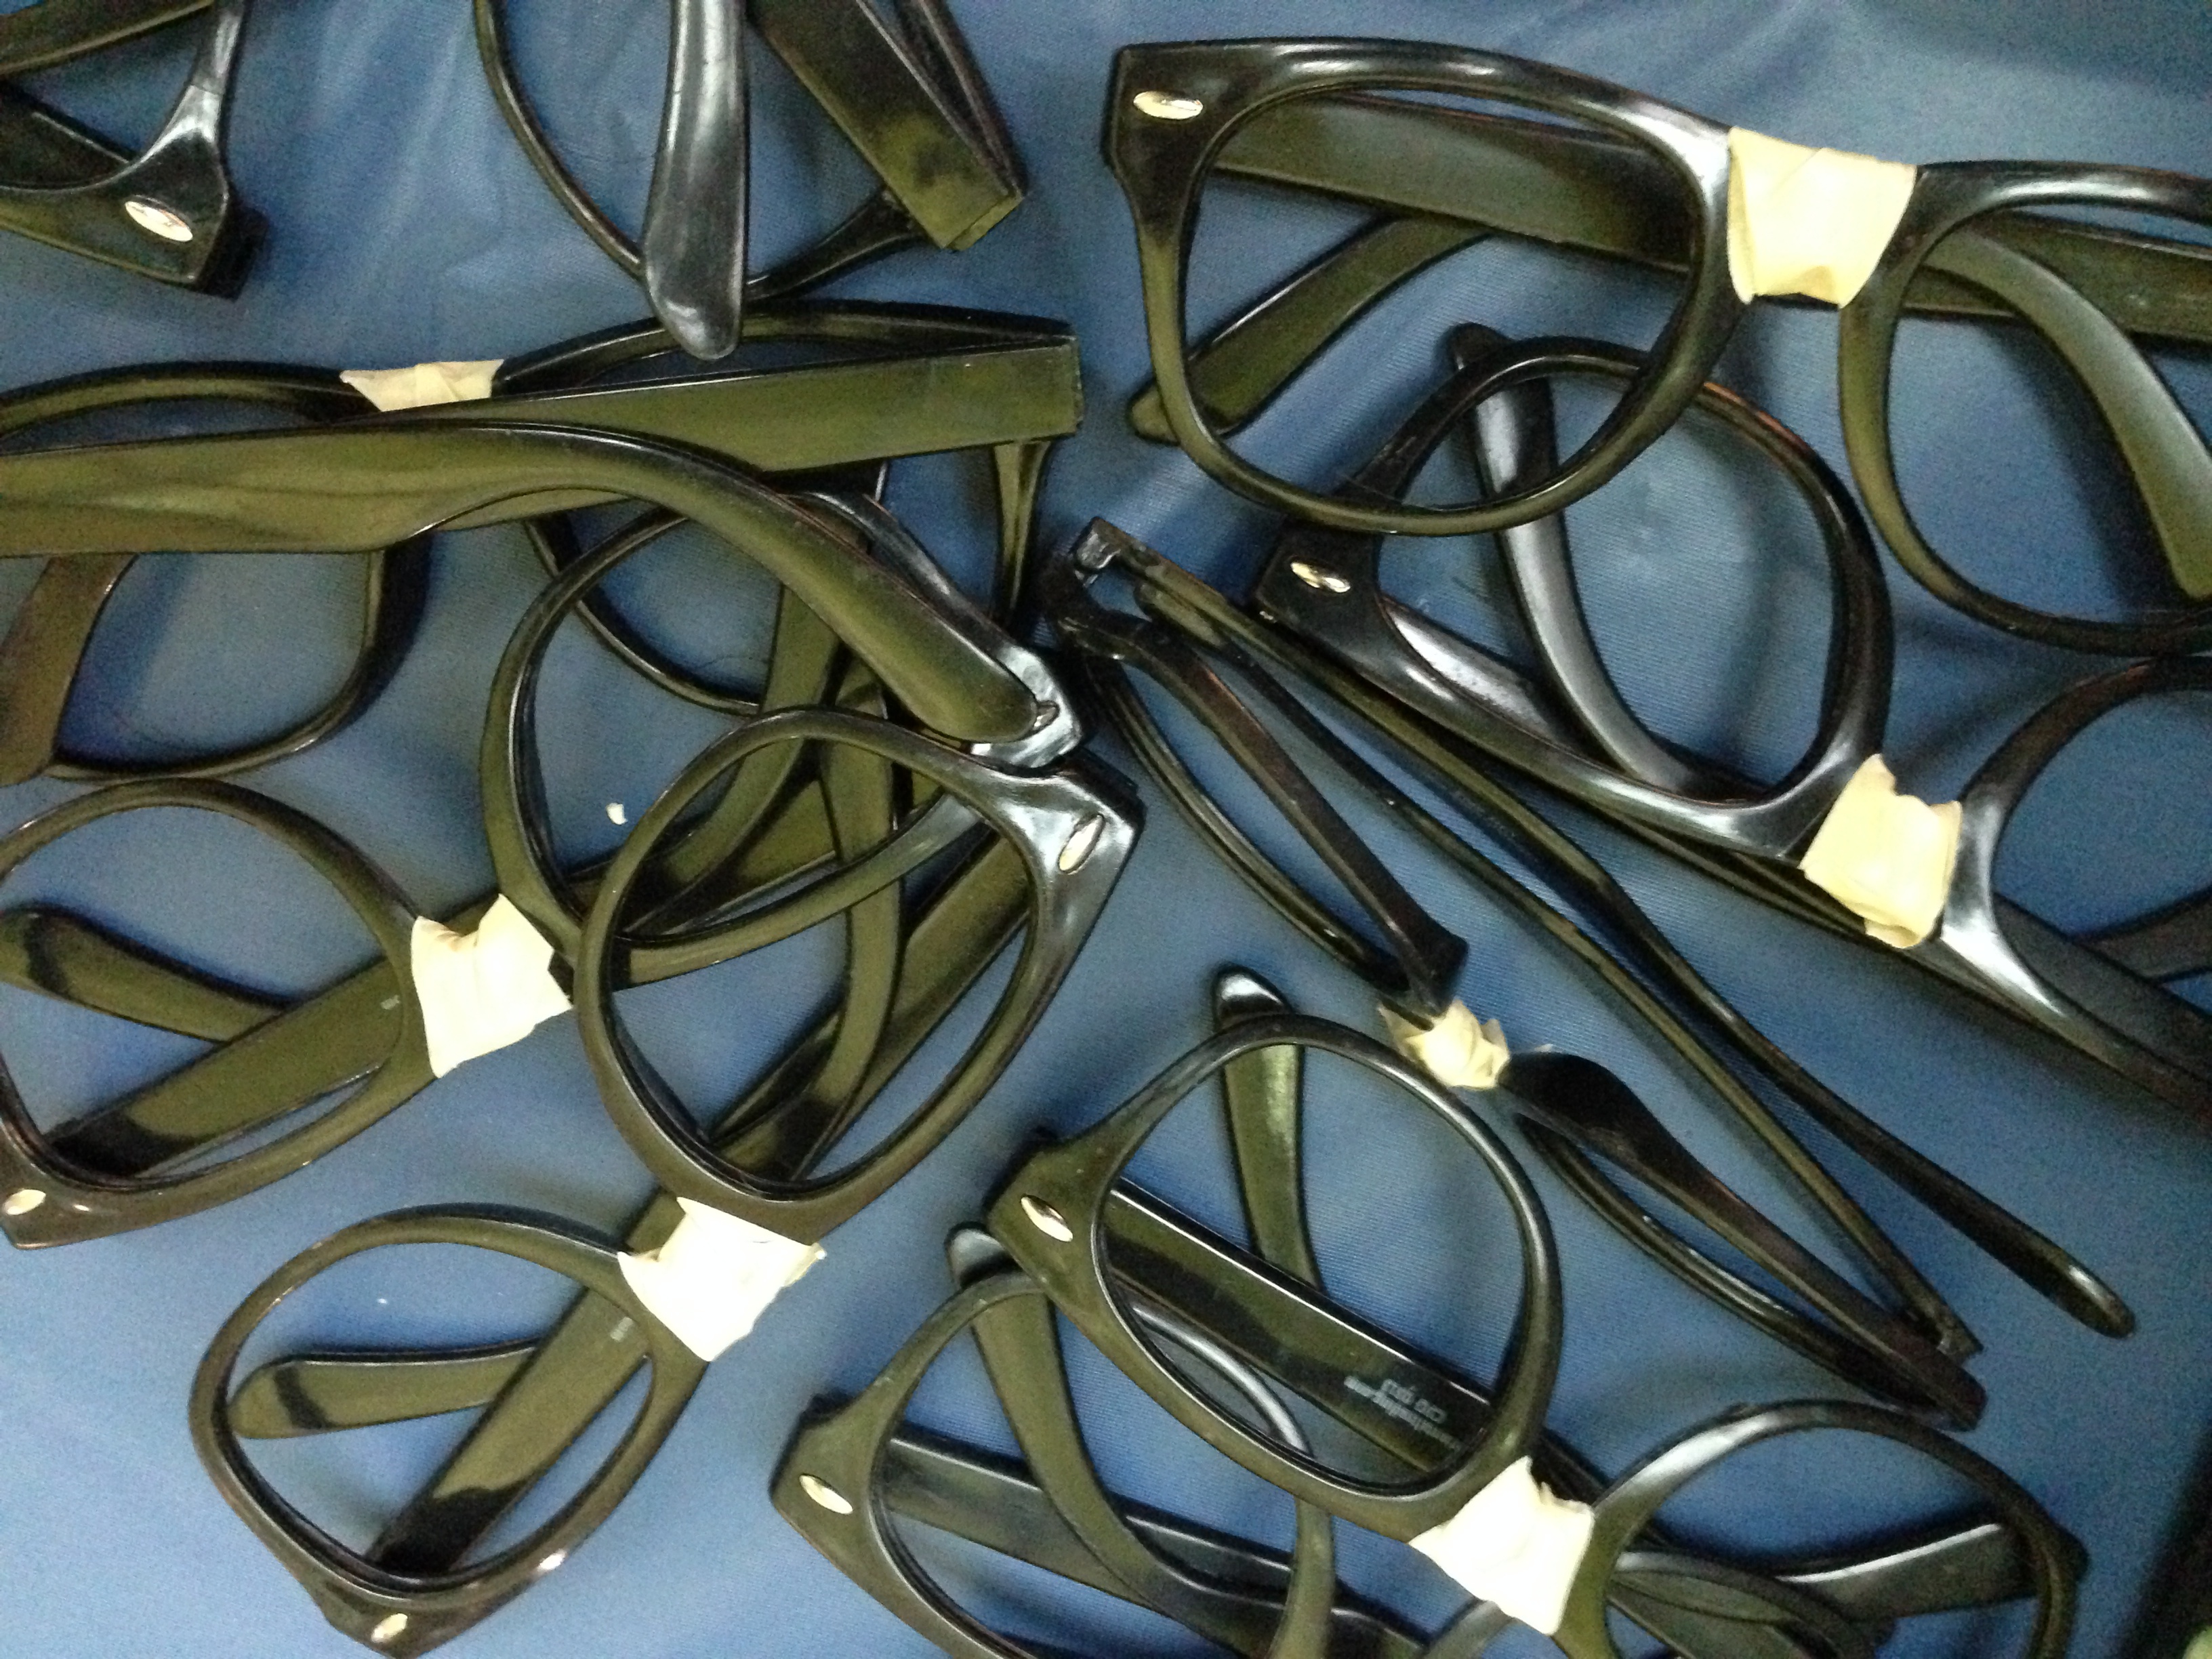
wheel, spoke, sunglasses, glasses, goggles, rim, eyewear, costume, brass instrument, automotive exterior, vision care